The Naked Time

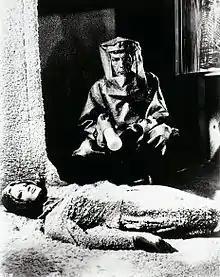
Spock on the planet Psi 2000

"The Naked Time" is the fourth episode of the of the American science fiction television series "". Written by John D. F. Black and directed by Marc Daniels, it first aired on September 29, 1966.